Erxianqiao station

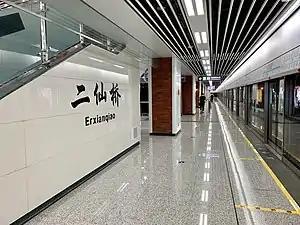

Erxianqiao station is a metro station on Line 7 of the Chengdu Metro in China. It was opened on 6 December 2017.